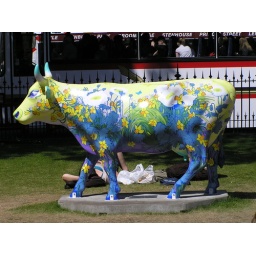
One of the cows in the Edinburgh Cow parade, in Princes street gardens, near the Scott monument